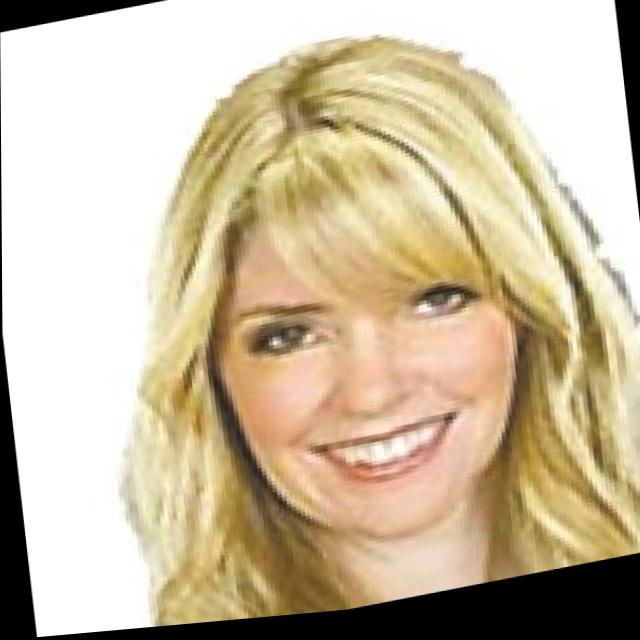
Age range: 21-44